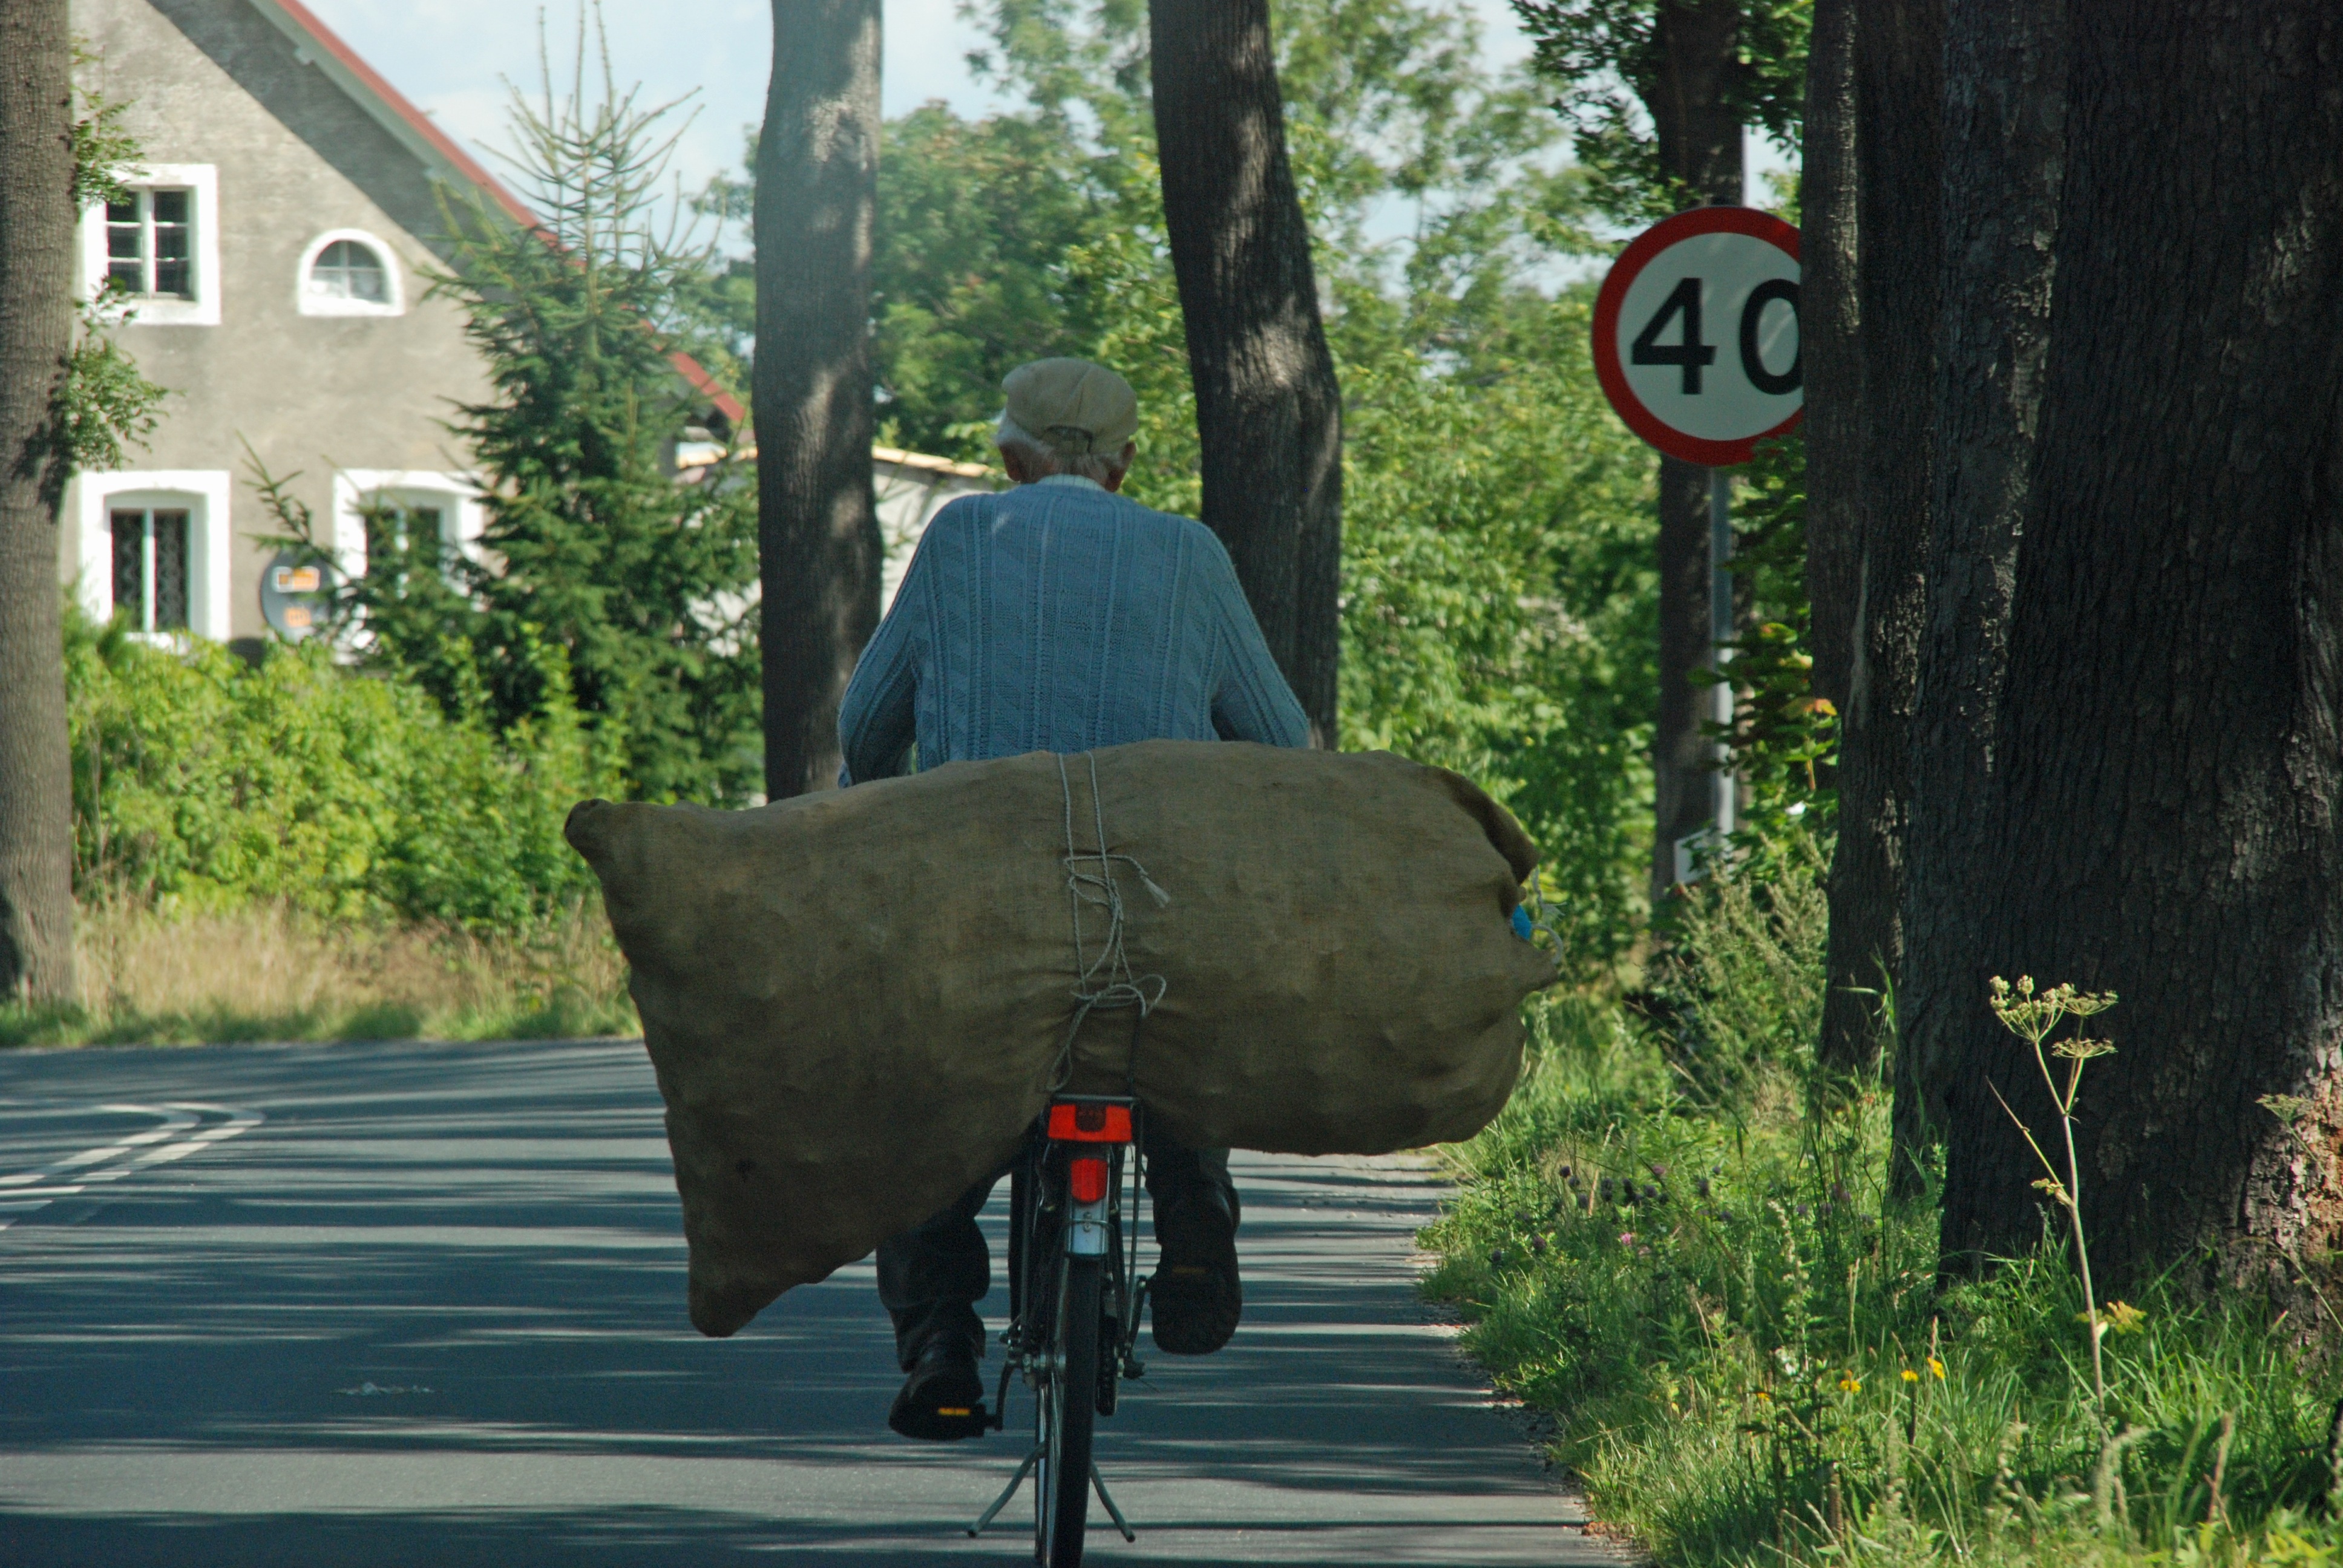
landscape, tree, path, grass, plant, road, trail, bicycle, transport, vehicle, bag, lane, behind, sports equipment, cycling, mode of transport, woody plant